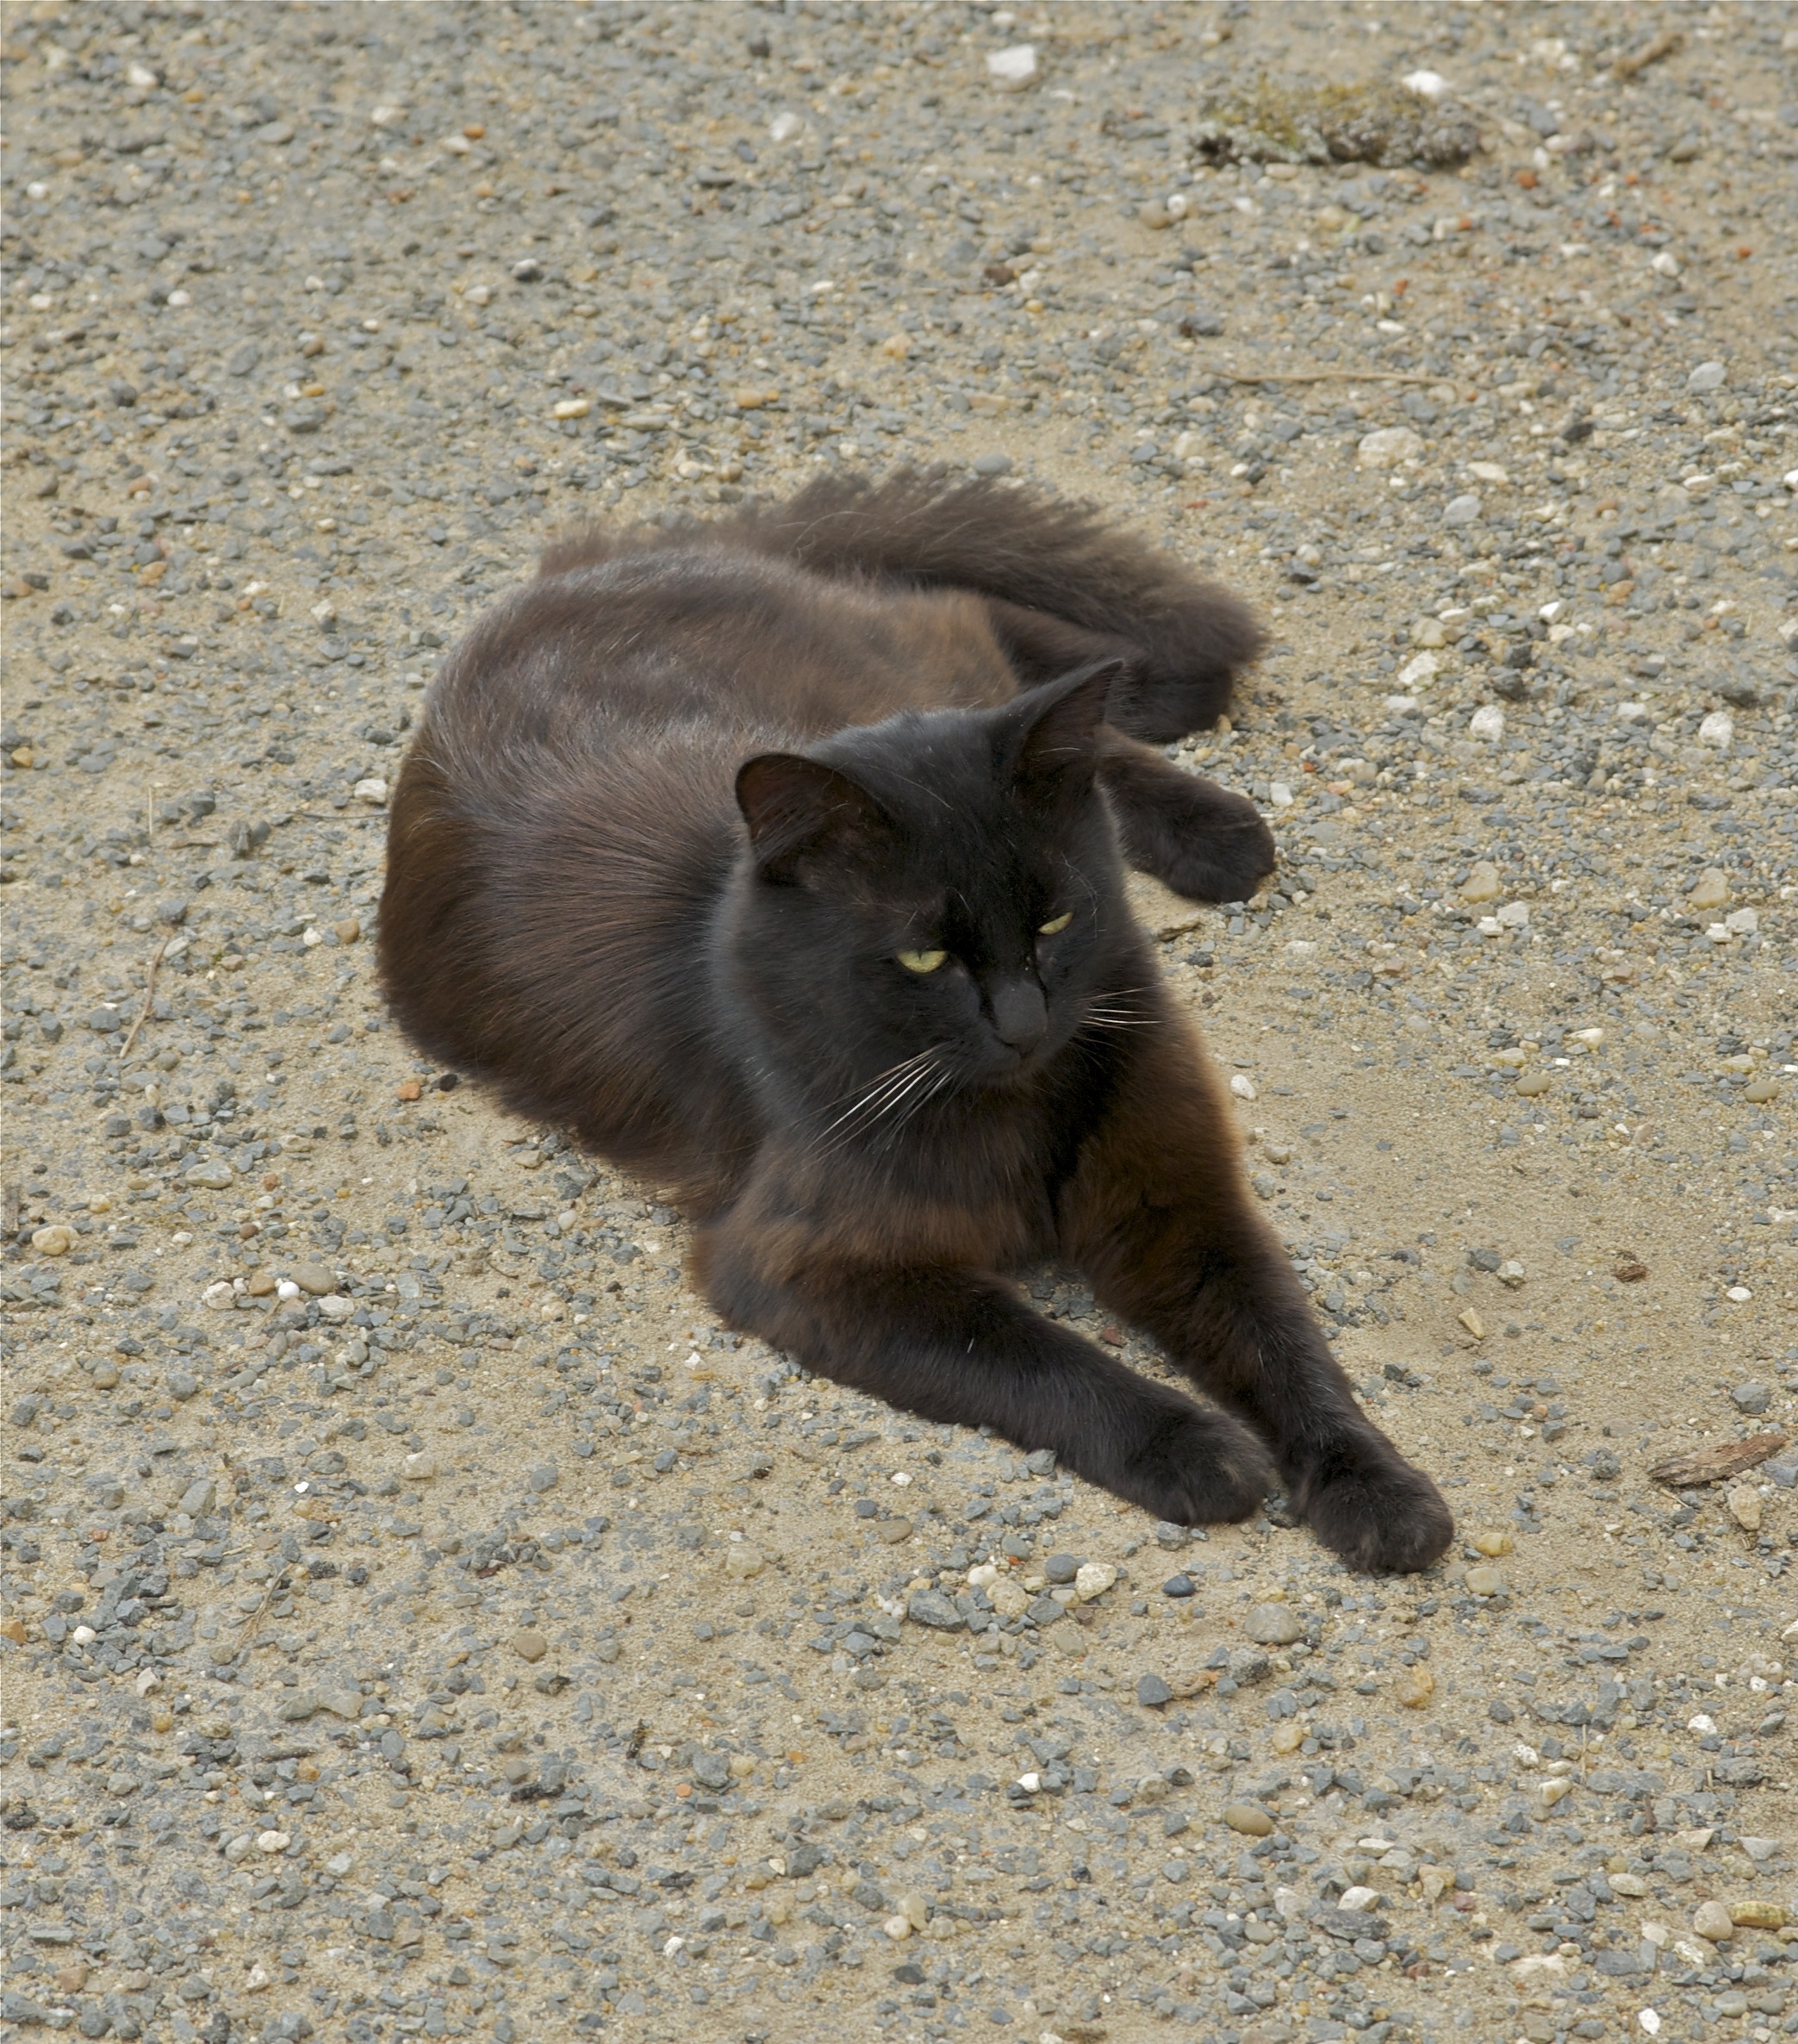
looking, wildlife, pet, fur, kitten, cat, feline, mammal, fauna, relaxing, whiskers, kitty, vertebrate, domestic, wild cat, small to medium sized cats, cat like mammal, rouffignac